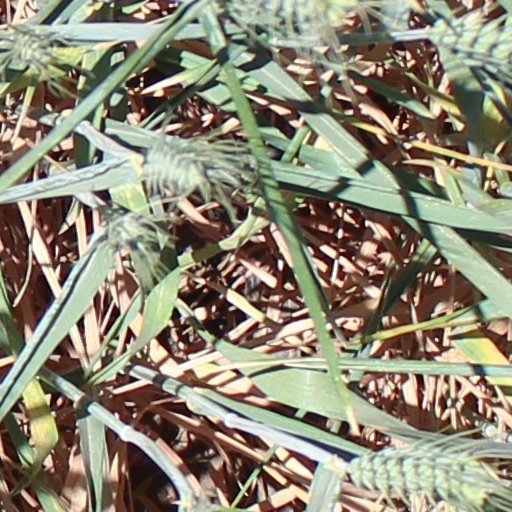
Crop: wheat